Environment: real
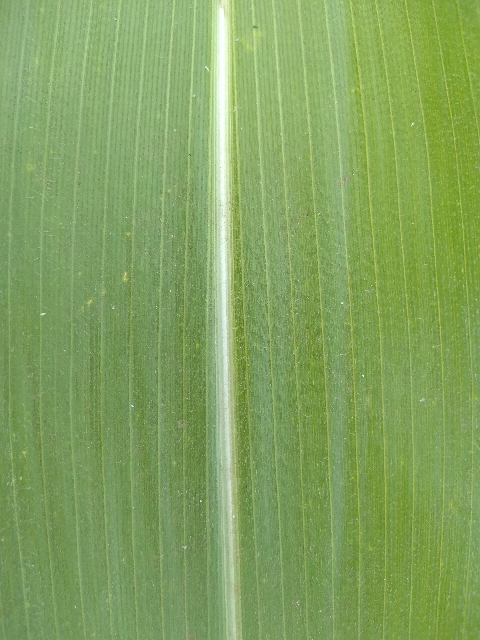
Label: healthy